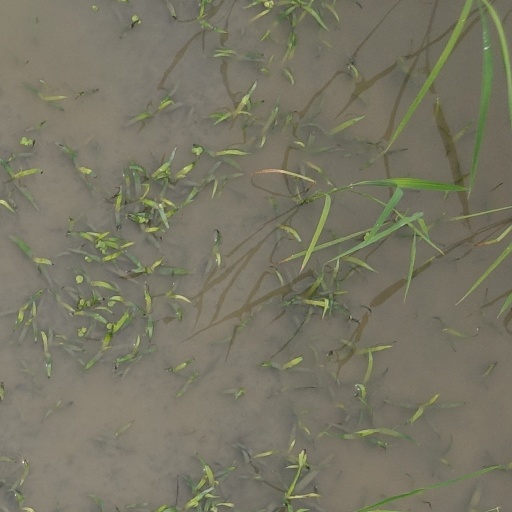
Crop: rice